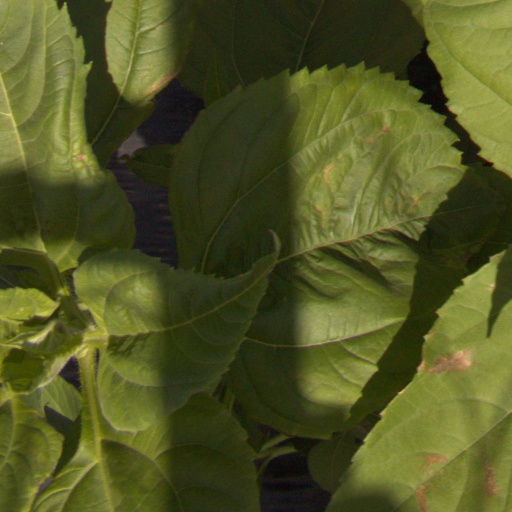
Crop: Jerusalem artichoke